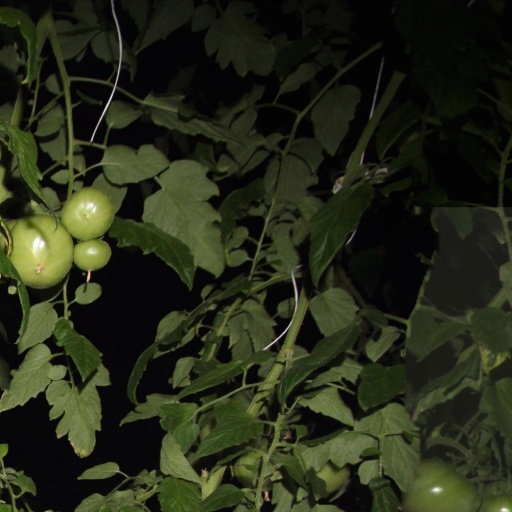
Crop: tomato